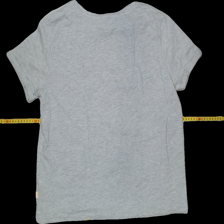
View: back
Type: T-shirt
Category: Ladies
Brand: Not Applicable
Colors: Grey
Material: 95%cotton 5%viscose
Pattern: Floral print
Size: L
Trend: No trend
Stains: No
Price range: <50
Recommended usage: Reuse